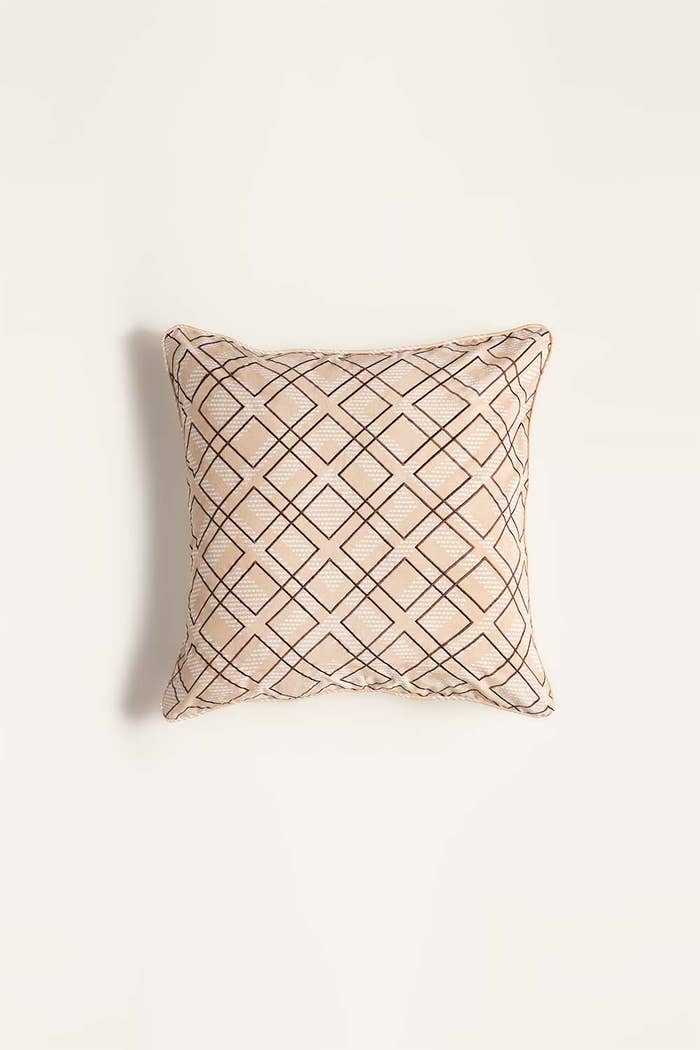
beige multi geometric cushion